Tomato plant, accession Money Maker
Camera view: horizontal (90 deg, fisheye); turntable rotation: 60 degrees
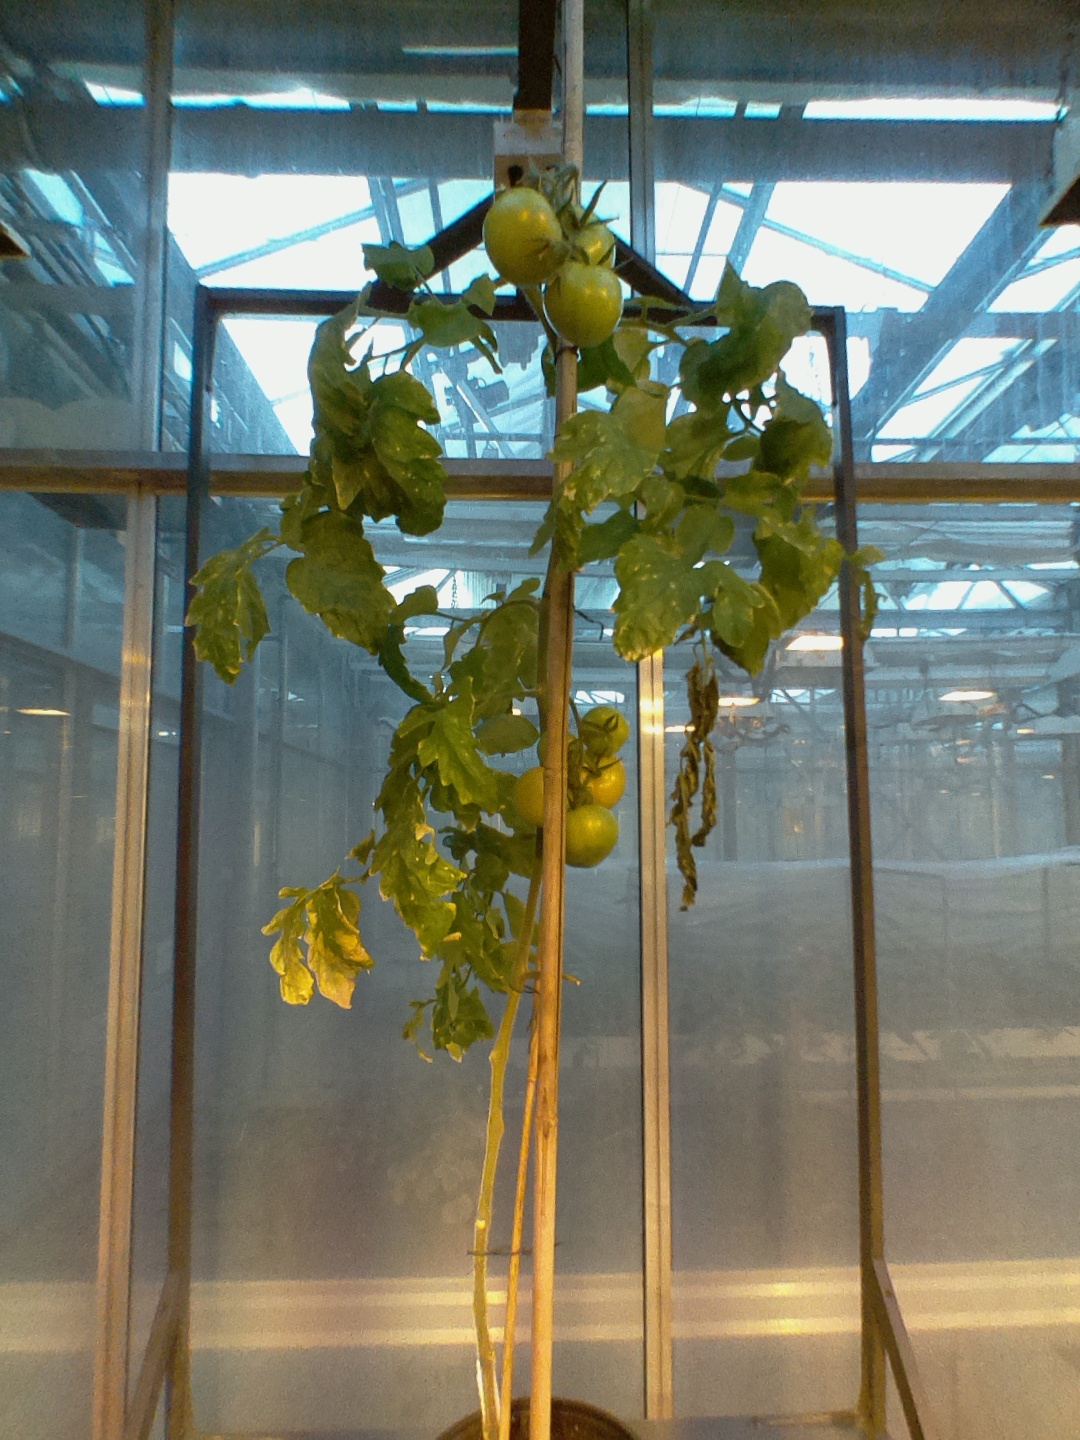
BBCH growth stage 80: fruits start showing typical ripe color (orange -> red)